Ōkuwa Station (Nagano)

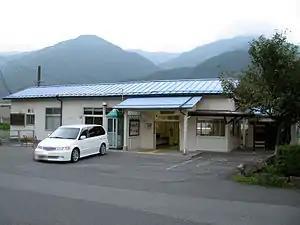
Ōkuwa Station in September 2008

in the village of Ōkuwa, Nagano Prefecture, Japan, operated by Central Japan Railway Company (JR Tōkai).